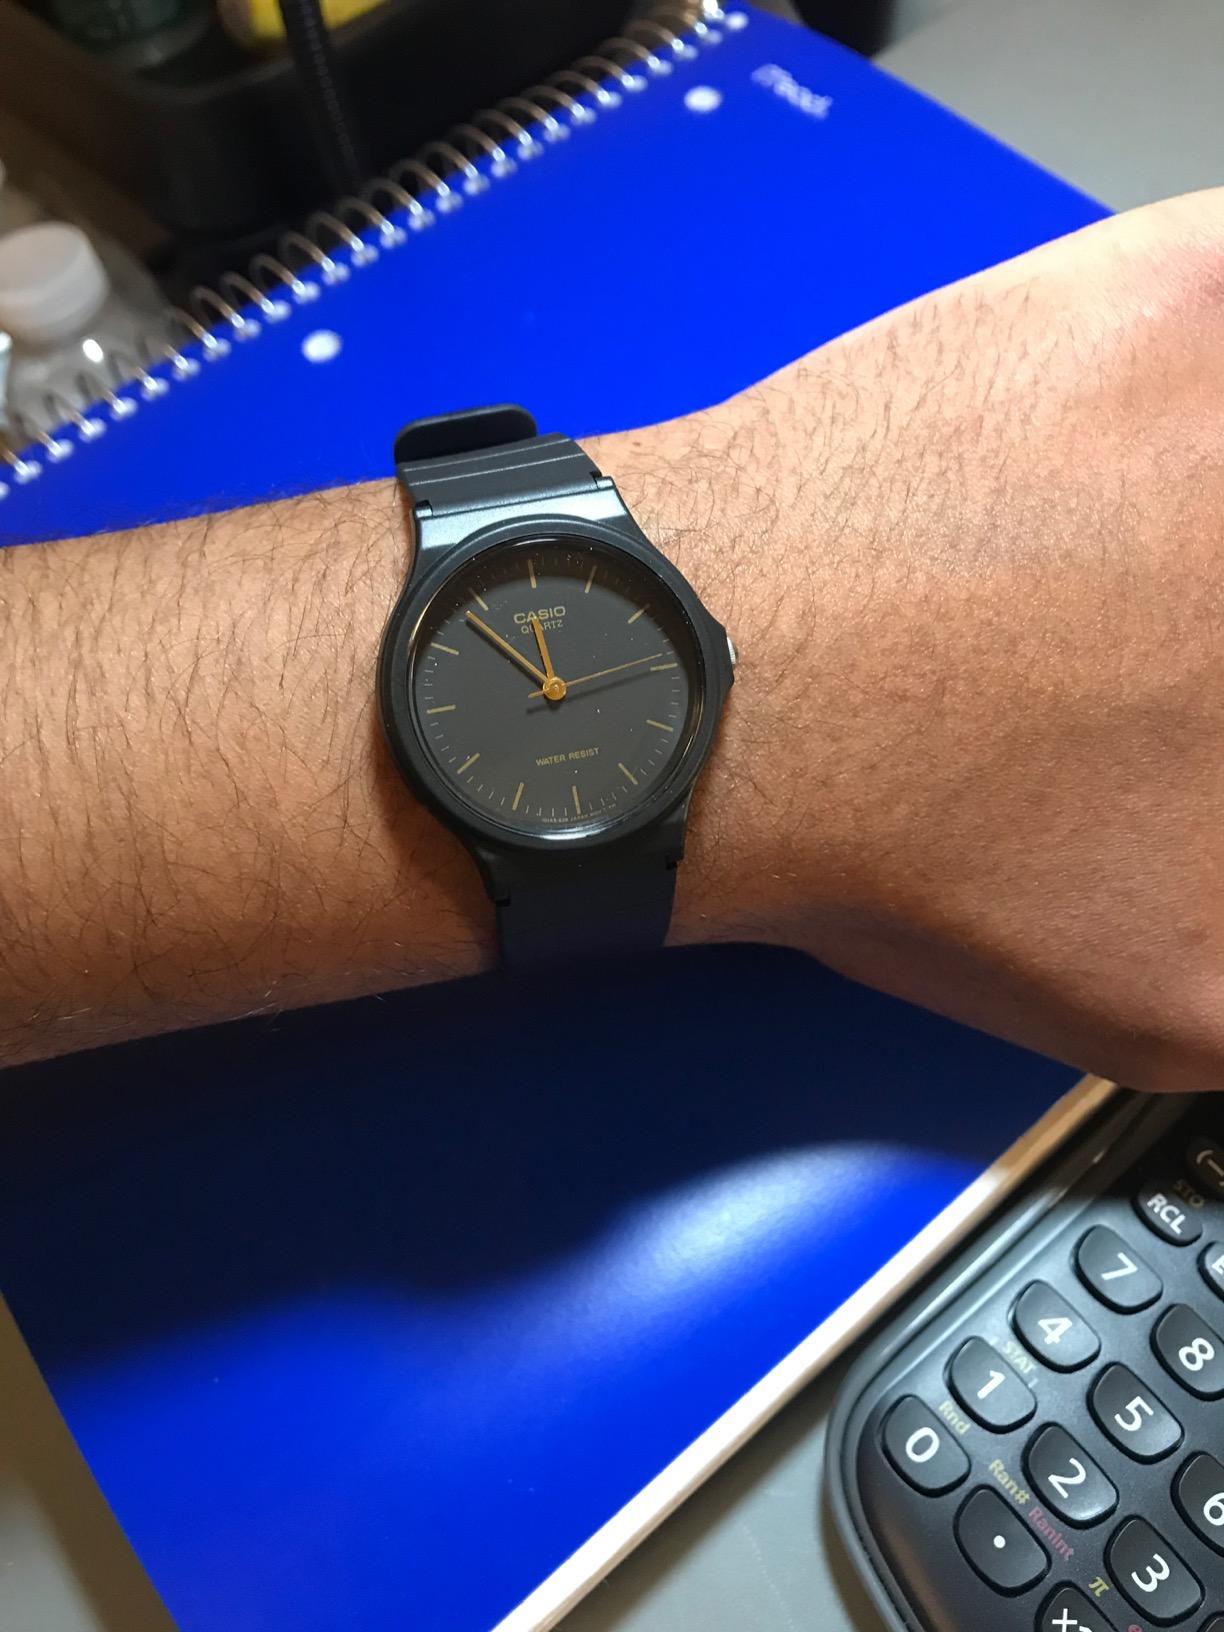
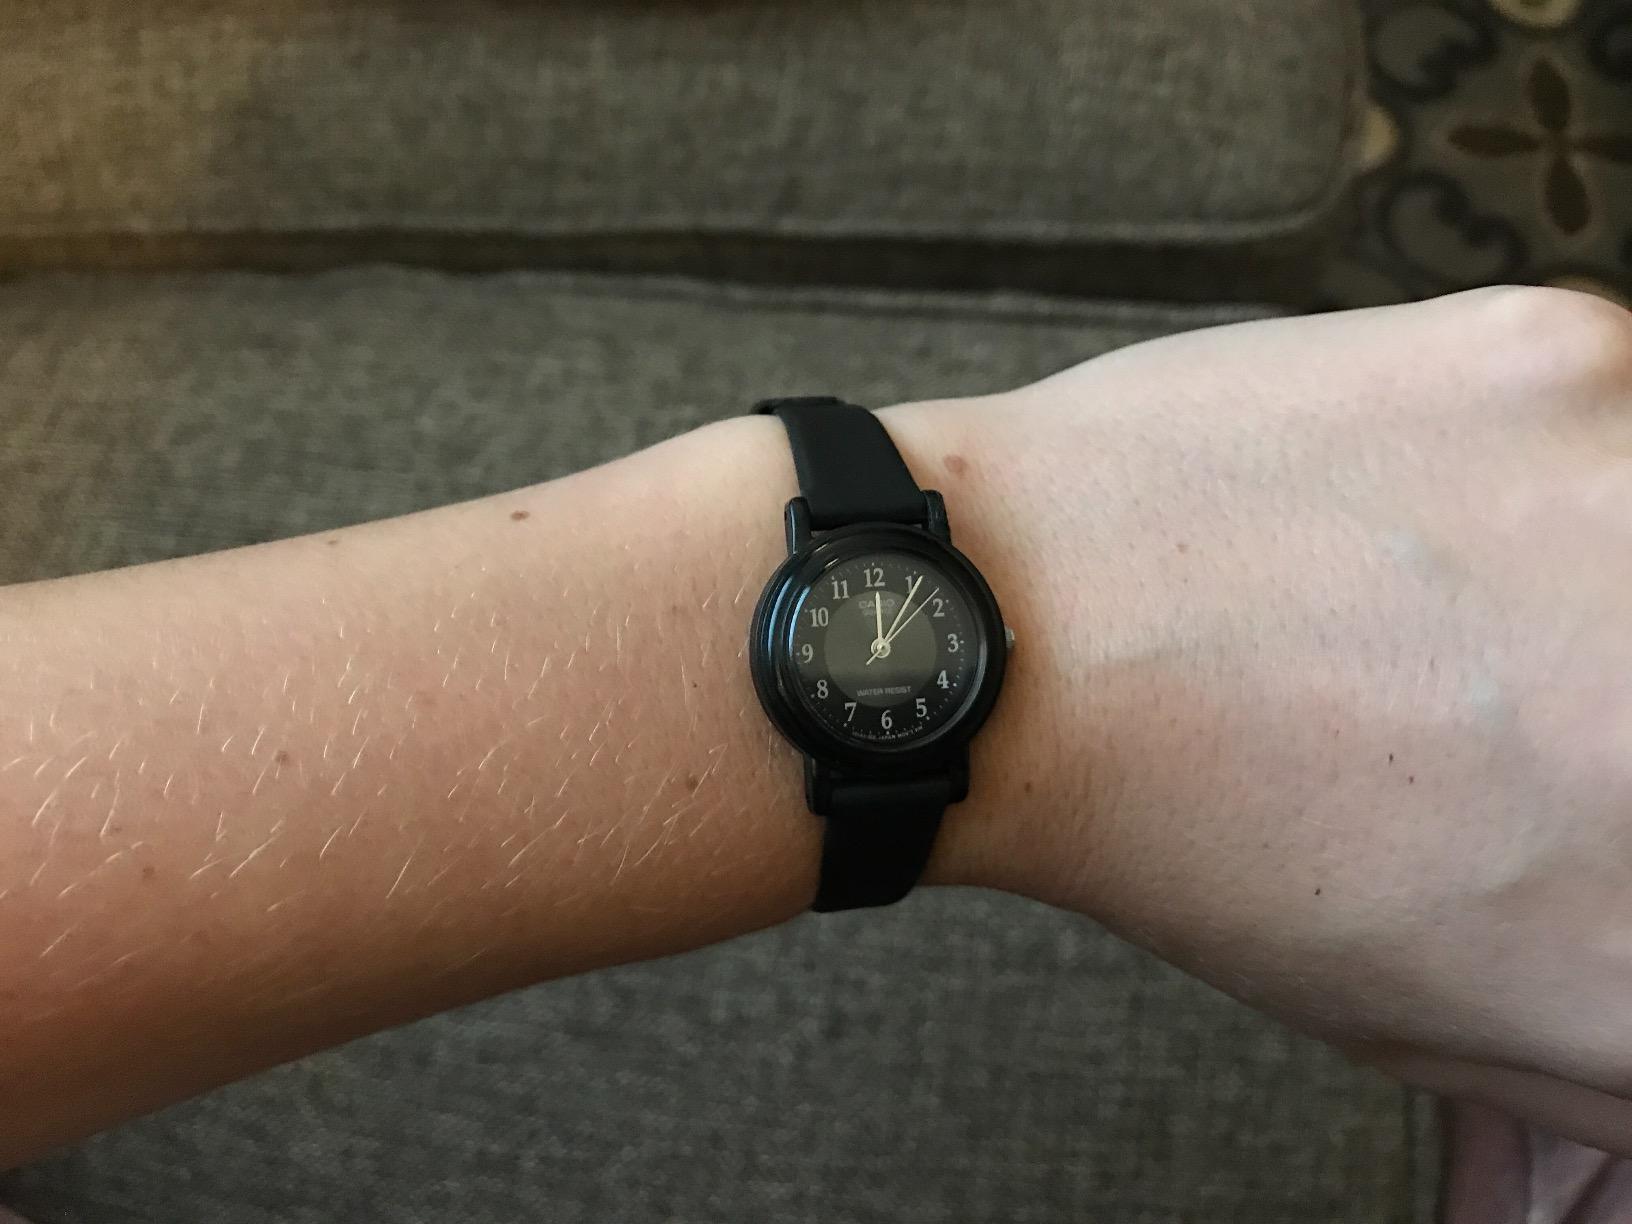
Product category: accessories_watch
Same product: no